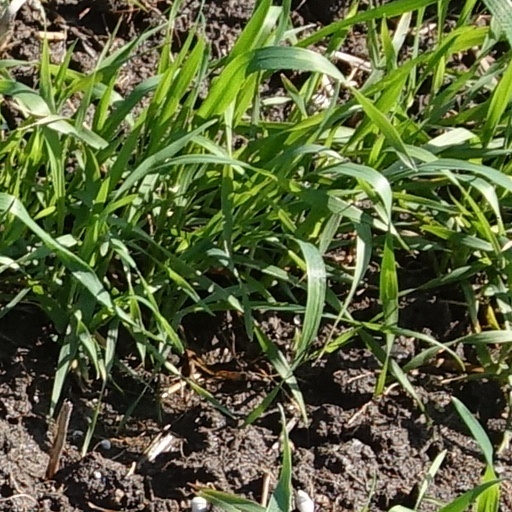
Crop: wheat